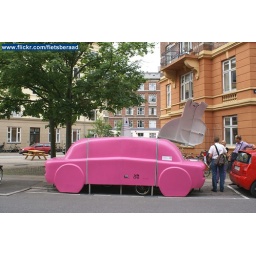
Fietstrommel voor bakfiets in de vorm van een roze auto